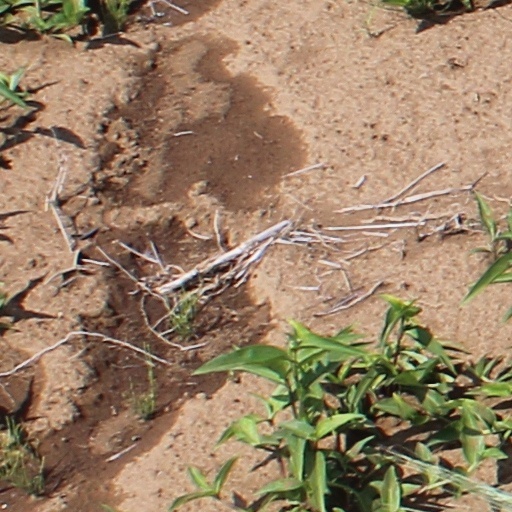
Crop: wheat